Eric Landon

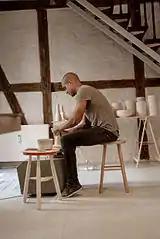
Eric Landen at work in the Tortus Copenhagen studio loft

Eric Landon (born 1976) is an American ceramics artist and designer. He is a co-founder of the Tortus Copenhagen ceramics studio in Copenhagen.